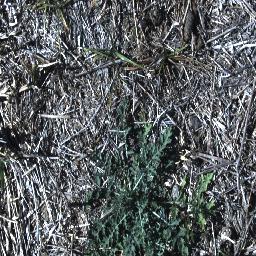
Label: parthenium